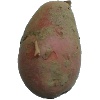
Label: Potato Red 1